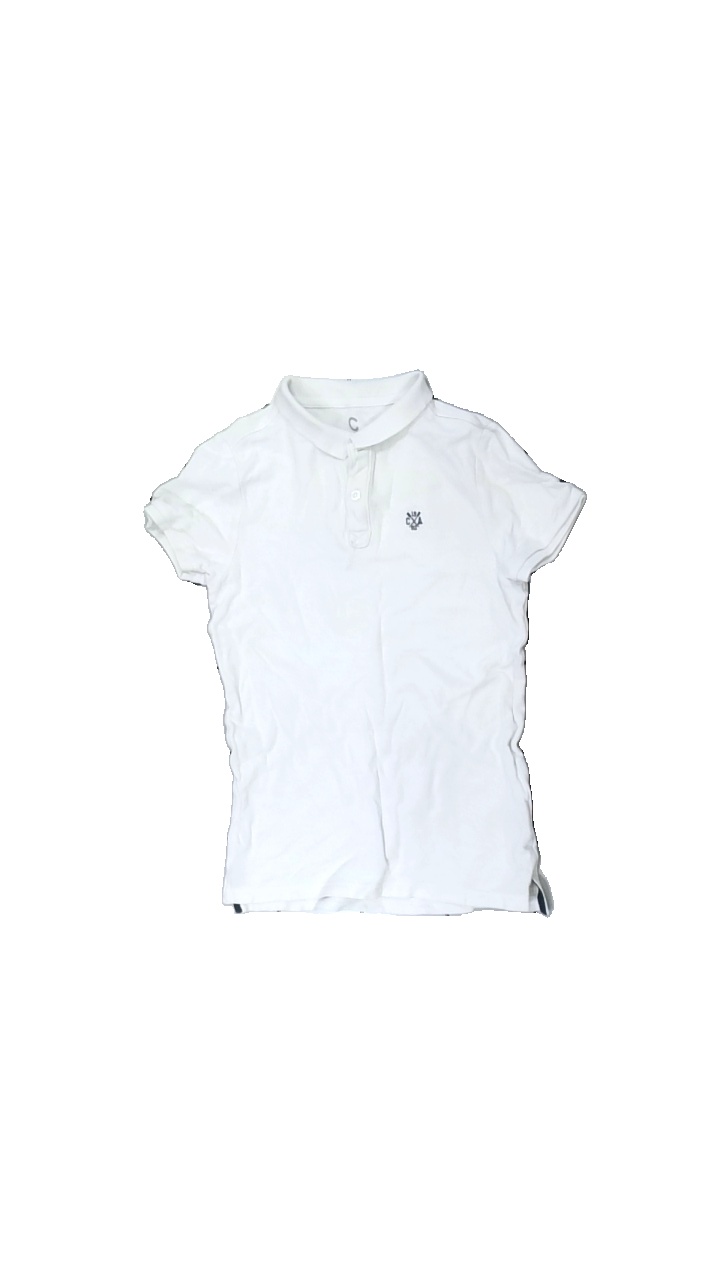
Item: Top (Children)
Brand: Cubus
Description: vit piké med broderad loggaa fram. svag fläck på ryggen
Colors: Black, White
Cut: Regular
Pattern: Logo print
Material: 100% cotton
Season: All
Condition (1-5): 4
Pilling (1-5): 5
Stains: Minor
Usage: Reuse
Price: <50